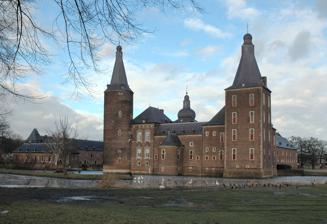
Building: Hoensbroek Castle
Country: Netherlands
Year built: 1360
Castle in the Netherlands Hoensbroek Castle Hoensbroek , Limburg Hoensbroek Castle Hoensbroek Castle Coordinates 50°55′01″N 5°55′05″E / 50.91694°N 5.91806°E / 50.91694; 5.91806 Type Castle Site history Built 1360 ( 1360 ) Built by Herman Hoen Lord of Hoensbroek Hoensbroek Castle ( Dutch : Kasteel Hoensbroek ) or Gebrook Castle ( Dutch : Gebrookhoes ) is one of the largest castles in the Netherlands . It is situated in Hoensbroek , a town in the province of Limburg . This imposing watercastle is known as 'the most lordly stronghold between Rhine and Meuse '. The oldest part of the castle, notably the tall round tower, dates from around 1360, when it was built by Herman Hoen, though a predecessor to the castle had already existed in the swamp (or Gebrook ) the castle was located in. This so-called motte-and-bailey dated from around 1225. In 1250 a fortified manor was built on the location of the present castle. Because of its important strategical location in the Duchy of Brabant , located along important trading routes to Maastricht , Aachen and Cologne , the castle was expanded in several phases, becoming the largest stronghold between the Meuse and the Rhine rivers. It contains at least 67 halls, rooms and living quarters. Founder and inhabitants The first lord of Hoensbroek was Sir Herman Hoen, who gave the castle its name ( Herhoensbroeck ). He was a member of the family Hoen van den / tzo Broeck , later changed to Hoen van Hoensbroek and Van Hoensbroeck . The name eventually passed to the later settlement of Hoensbroek (nowadays part of the municipality of Heerlen ). Sir Herman Hoen's father, Claes, died in 1371 at the Battle of Baesweiler . Because of his support in the struggle against the Duchies of Jülich and Guelders , Herman Hoen was awarded the lordship Gebrook, Gebroek, Ingenbrouck (Broek being an old Dutch word for swamp, morass) in 1388 by duchess Joanna of Brabant , the lands in question being separated from the territory of Heerlen . The castle was the ancestral home of the knights Hoen van den Broeck , the Imperial baron Hoen van Hoensbroeck , and the Imperial counts and viscounts Van en tot Hoensbroeck for nearly six centuries. The family Van Hoensbroeck left the castle at the end of the 18th century, after which the castle entered a period of decay. Count Frans Lothar sold the castle in 1927 to the present day owners, the foundation 'Ave Rex Christe'. It was thoroughly restored between 1930 and 1940. During and shortly after the second world war, the castle and accompanying buildings were used for diverse ends. In 1945, the castle was used for war orphans, under the Carmelite Sisters. From 1951 to 1973 the writer-poet Bertus Aafjes lived in parts of the castle. In the period 1986–1989 another restoration took place. Since then it has formed a popular and educative museum destination, funded by the municipality. The complex Over the centuries the castle has received extensive rebuilding and expansion three times. The different architectural styles from the different centuries (14th, 17th and 18th) are easy to separate from each other. The complex is surrounded by a moat and has four wings situated around a rectangular courtyard. The main building is reachable over a bridge. The main building has two identical square towers with union-tops, flanking the entrance, and two taller half-separate corner towers of irregular shape at the backside. The forecastles are both U-formed and enclose two large inner courts. From 1720 to 1722, Frans Arnold, Imperial count van Hoensbroek, had substantial reworking done, including the building of a new north-western wing. The interior, with its illusionistic ceiling paintings from the 18th century, shows French influence. The son of Frans Arnold, Lotharius Frans, was the last lord of Hoensbroeck (1759–1794) who resided in the castle, until 1787, just before the French Revolution . Gallery Map 1823 Front of the castle Castle in 2003 Panorama view See also Van Hoensbroeck List of castles in the Netherlands Sources Venne, J.M. van de, J. Th. H. de Win en P.A.H. Peeters, Geschiedenis van Hoensbroek , Hoensbroek: Gemeentebestuur van Hoensbroek, 1967. Dutch Rijksmonument 21244 External links Wikimedia Commons has media related to Hoensbroek Castle . Castle Hoensbroek